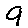
Label: 9